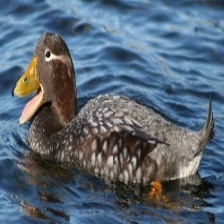
Species: STEAMER DUCK
Scientific name: TACHYERES
ImageNet parent category: drake